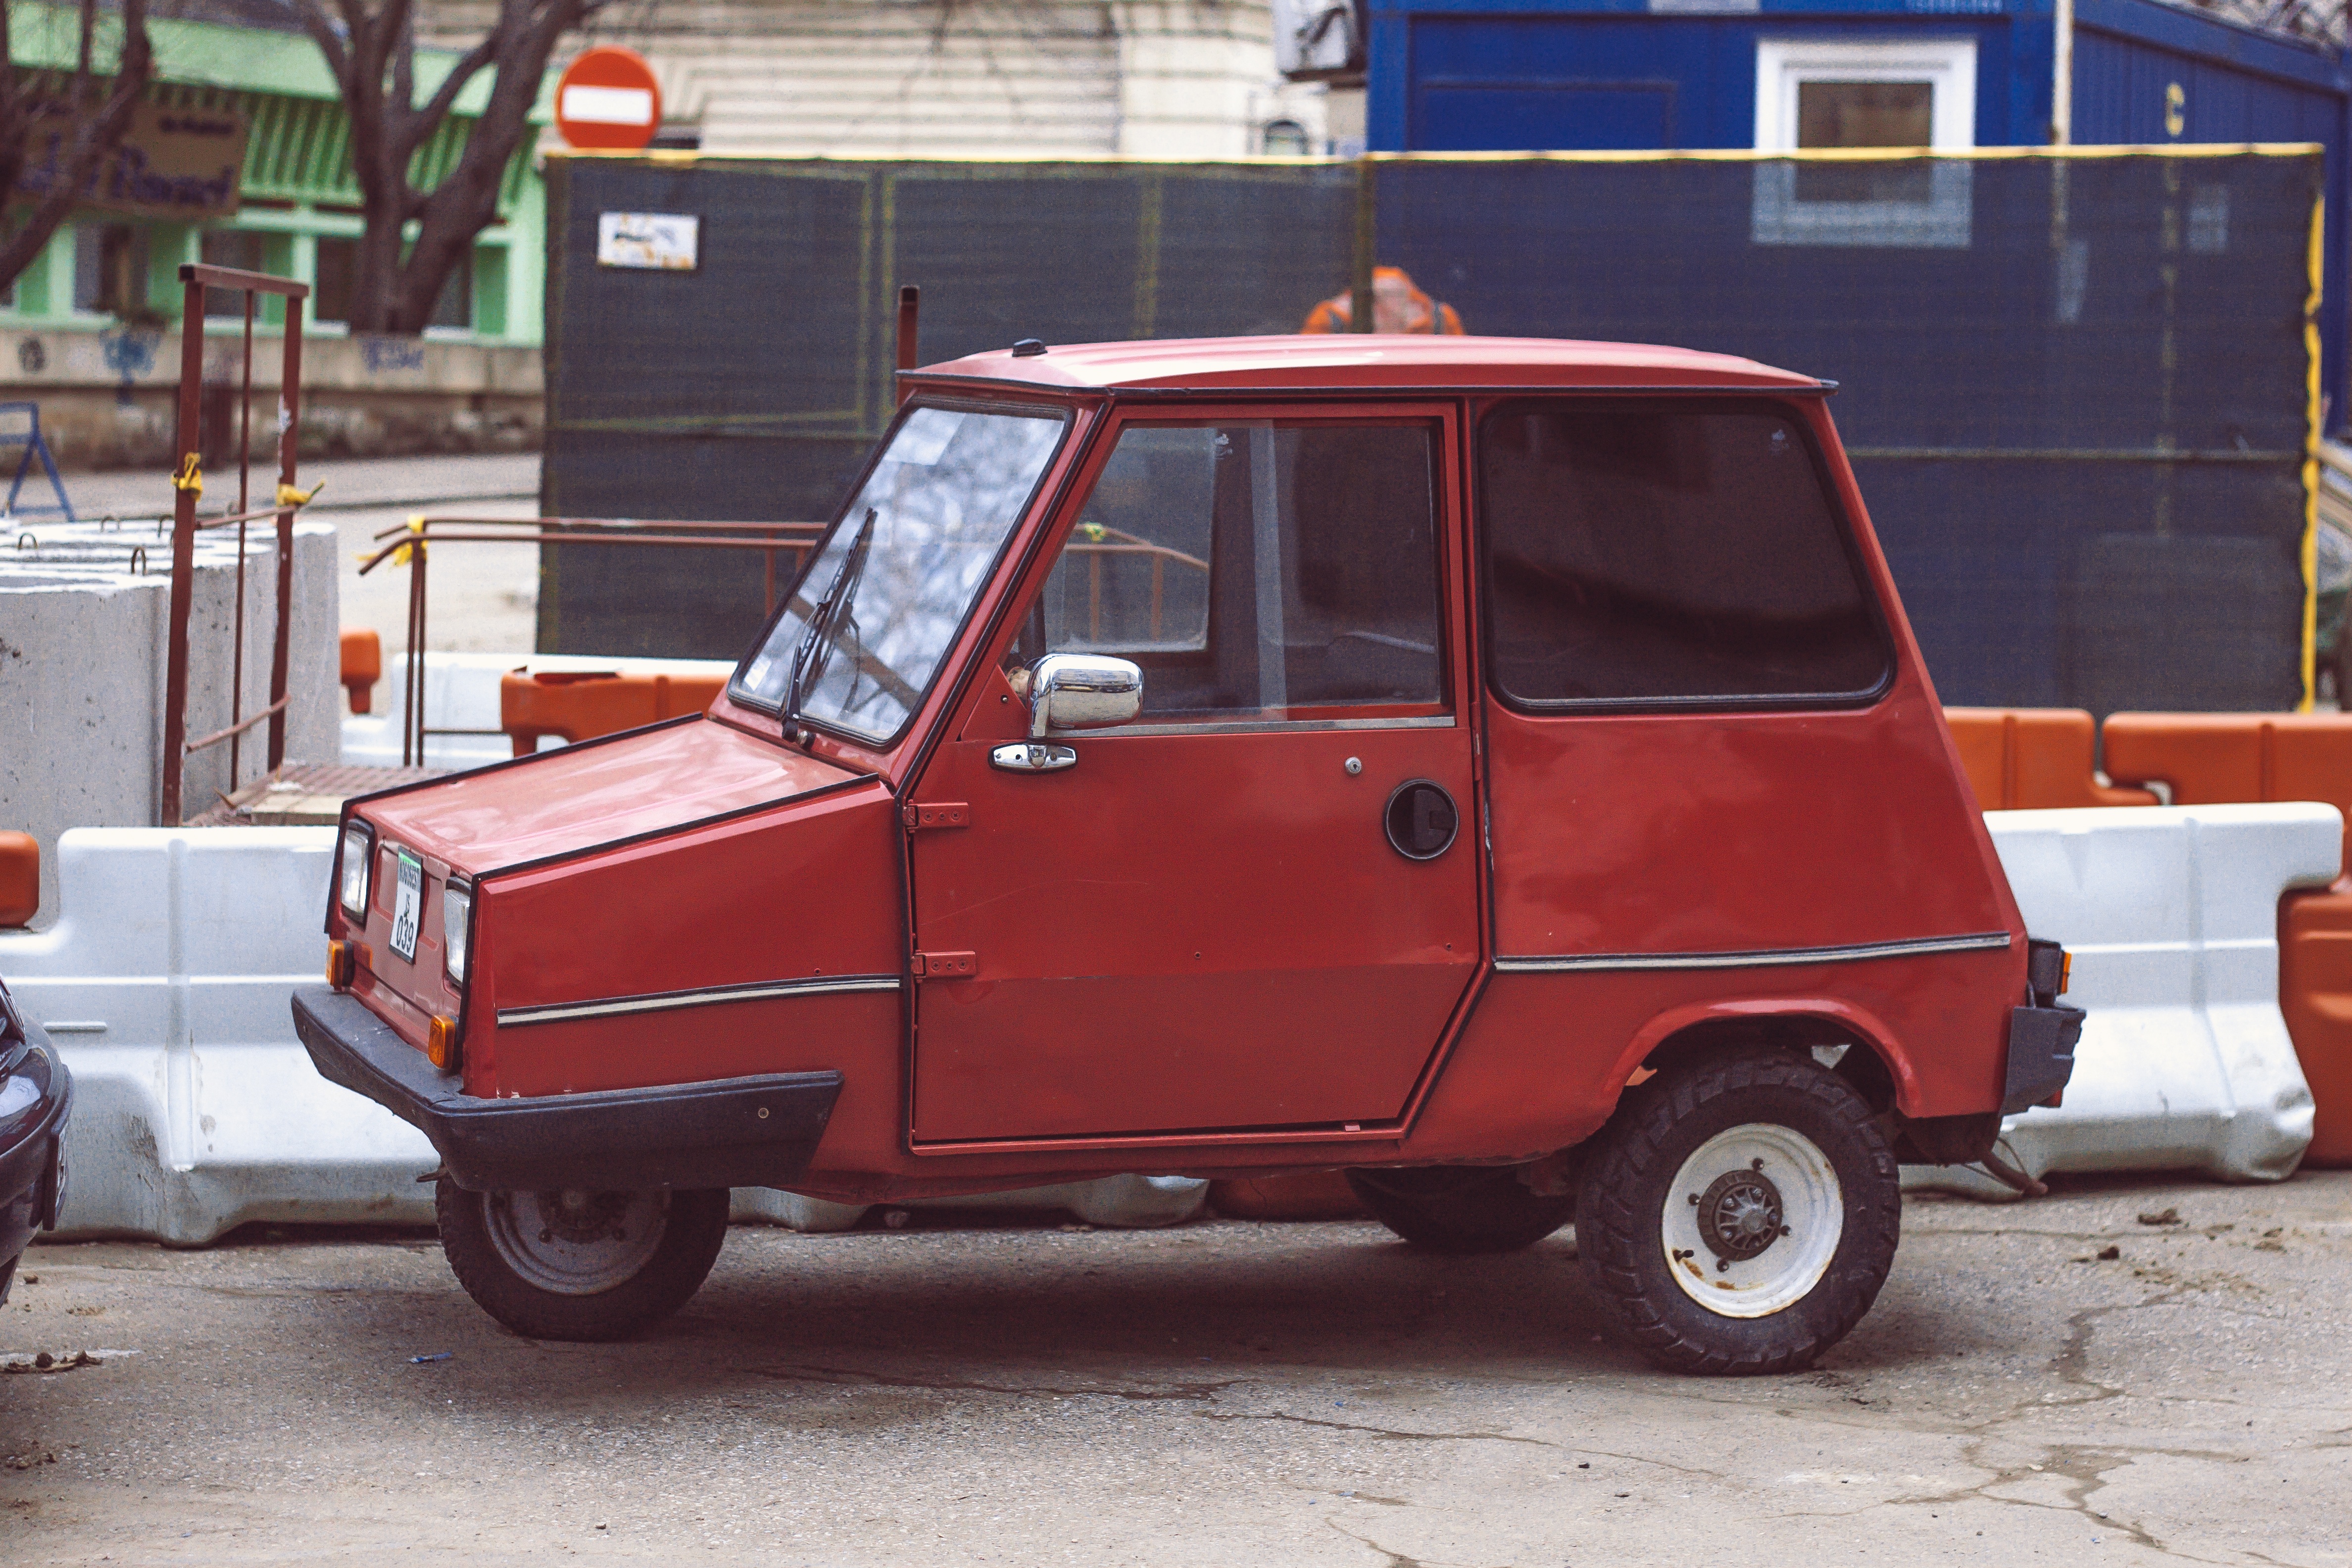
car, vehicle, antique car, land vehicle, light commercial vehicle, microvan, family car, military vehicle